Answer in natural language. Considering the relative positions, is houseplant (marked C) above or below Doorframe (marked A)? Choose between the following options: below or above
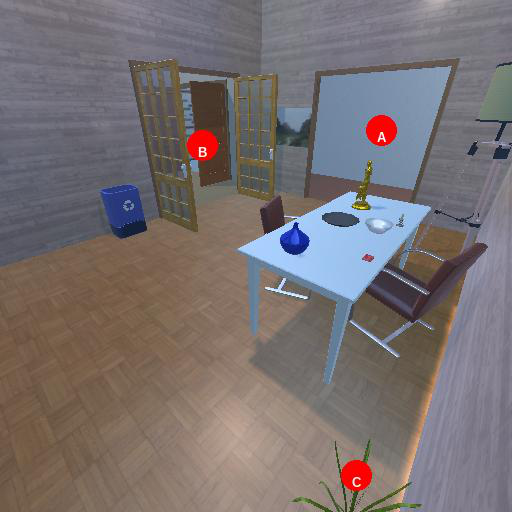
<answer>below</answer>